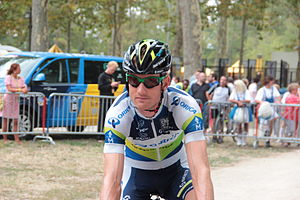
Pieter Weening
Pieter Weening er en hollandsk professionel cykelrytter, som cykler for det det professionelle cykelhold Roompot-Nederlandse Loterij.